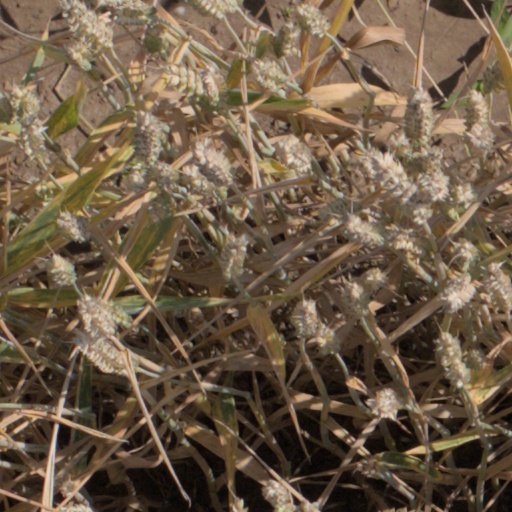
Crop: wheat